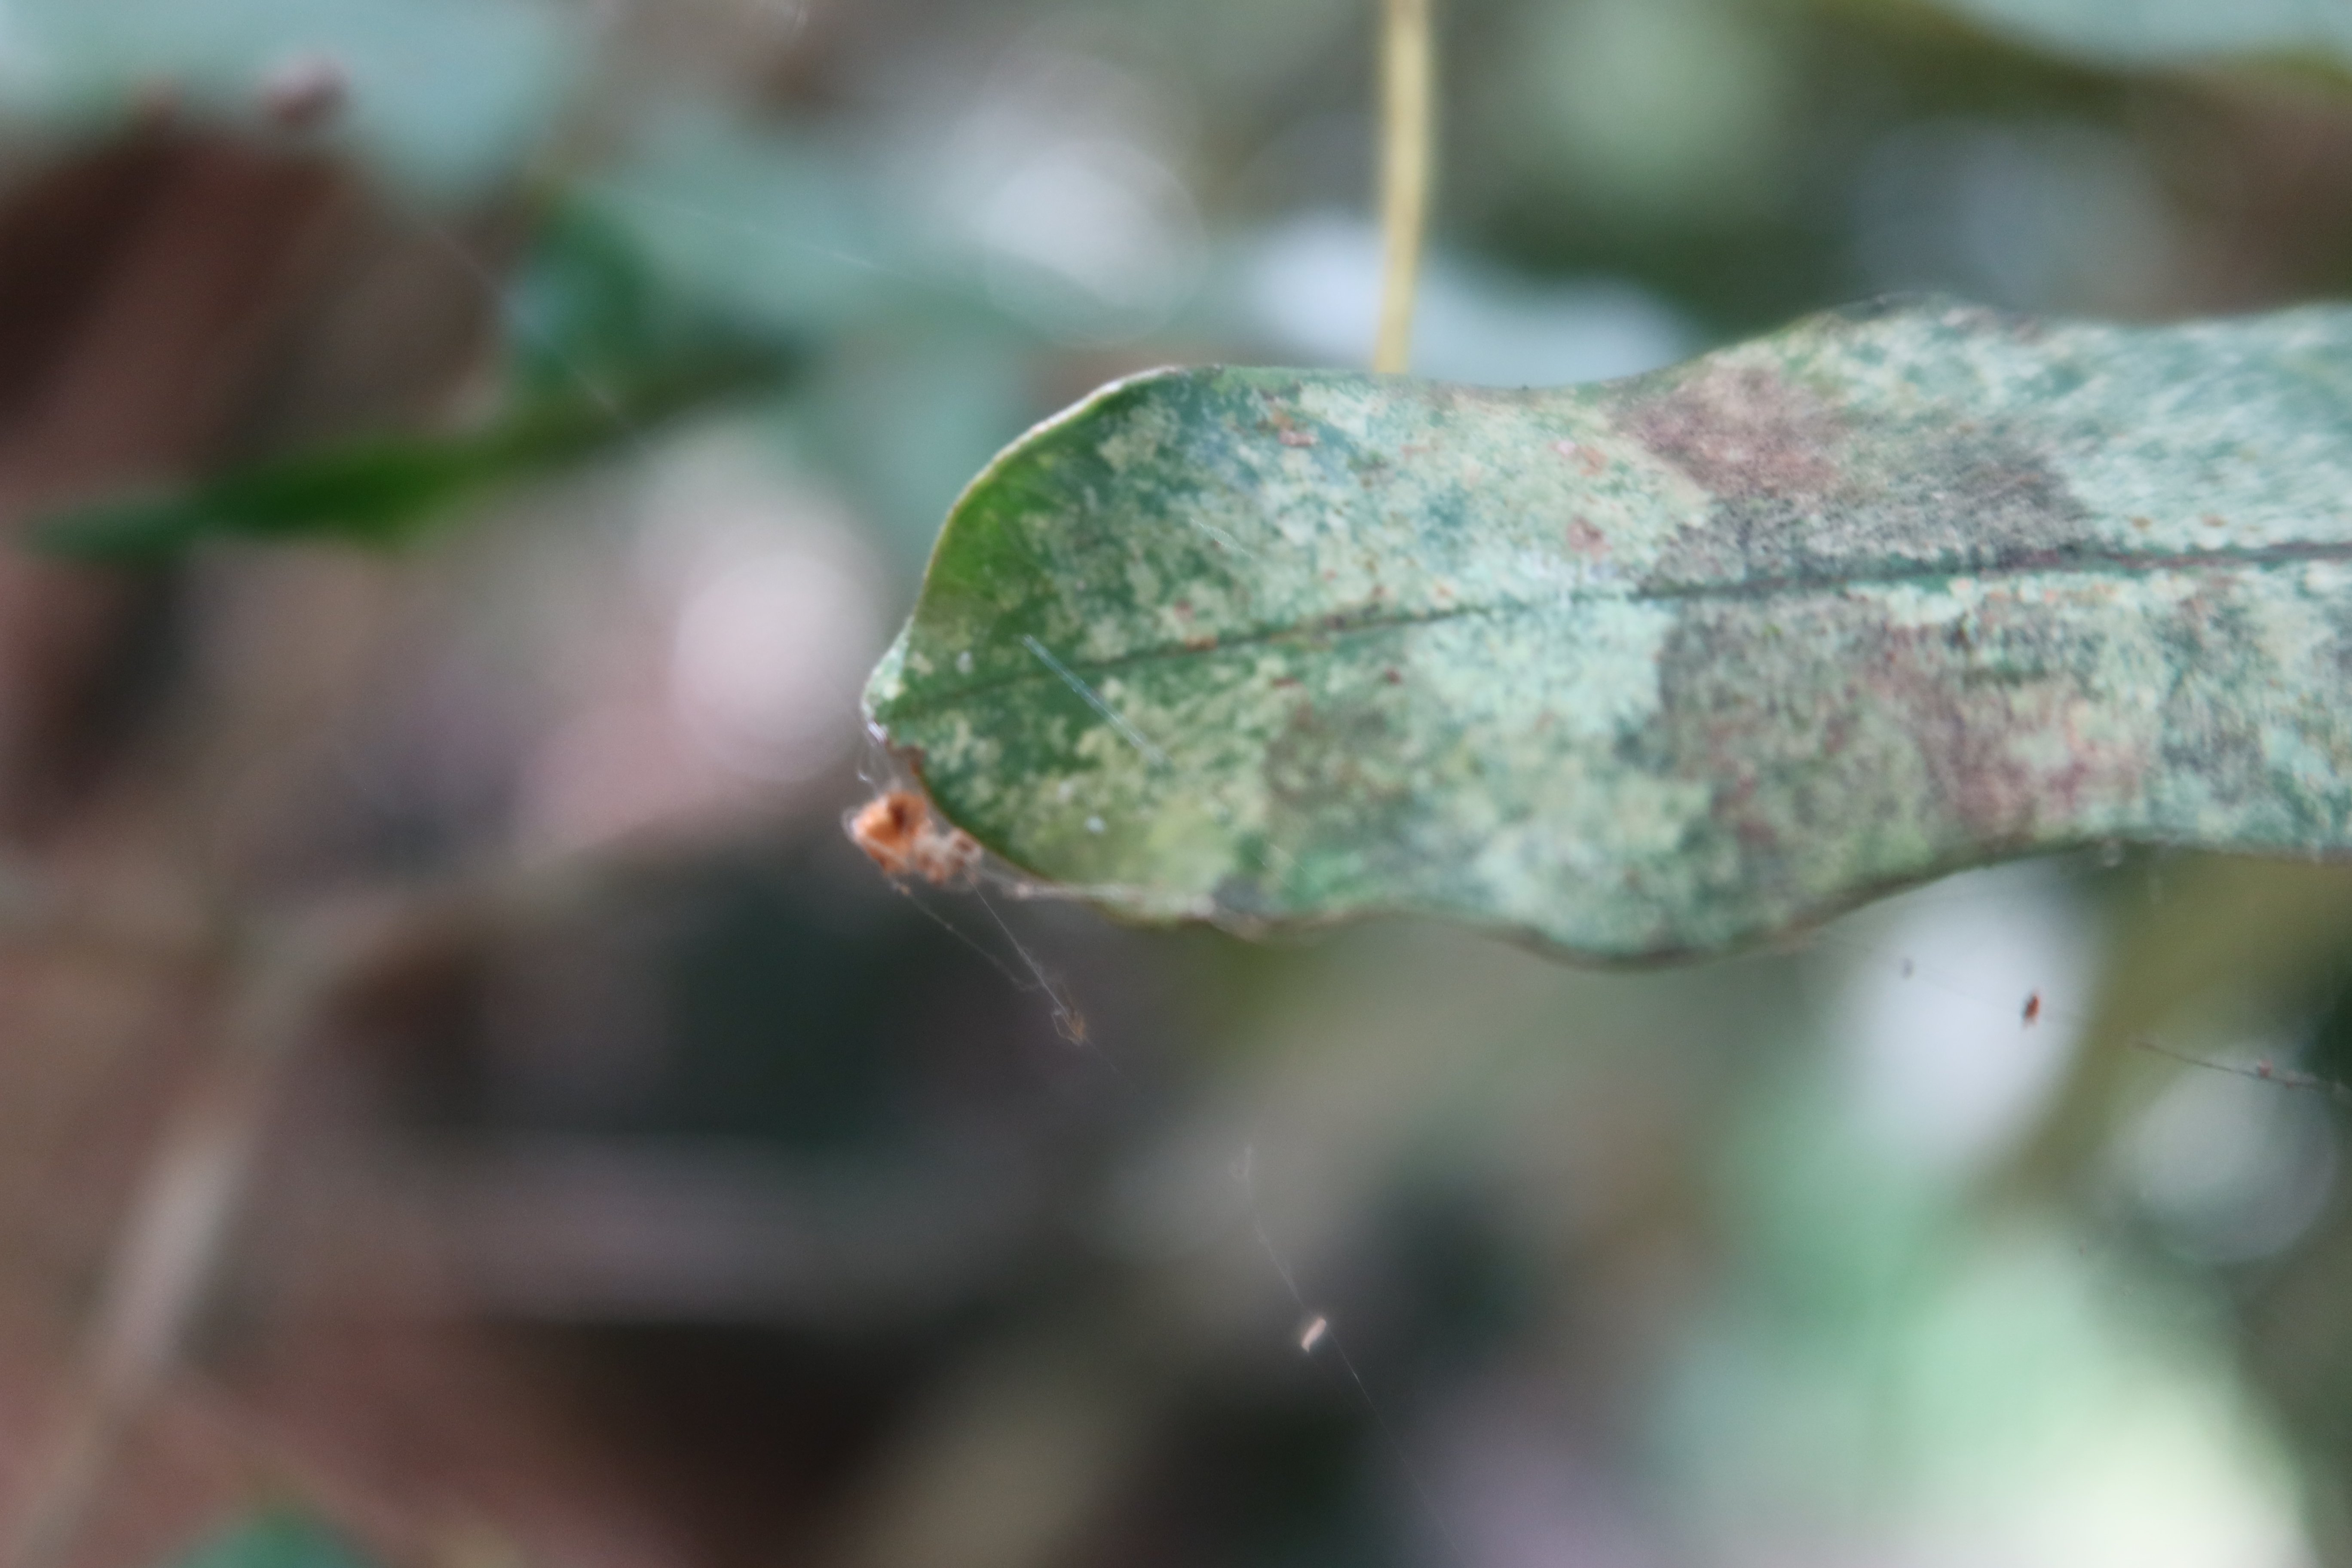
Label: Spiders